Konstamonitou Monastery

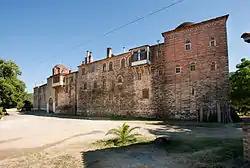
External view of the monastery.

The Kastamonitou Monastery, officially called Konstamonitou Monastery (Μονή Κωνσταμονίτου), is an Orthodox Christian monastery in the monastic state of Mount Athos in Greece. It stands on the southeastern side of the Athos peninsula. The monastery ranks twentieth and last in the hierarchy of the Athonite monasteries.